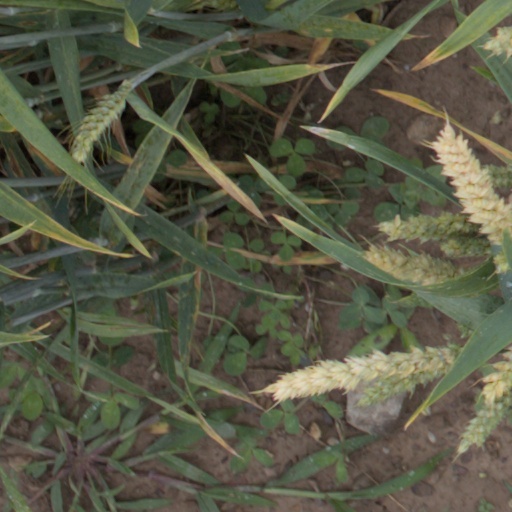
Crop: wheat